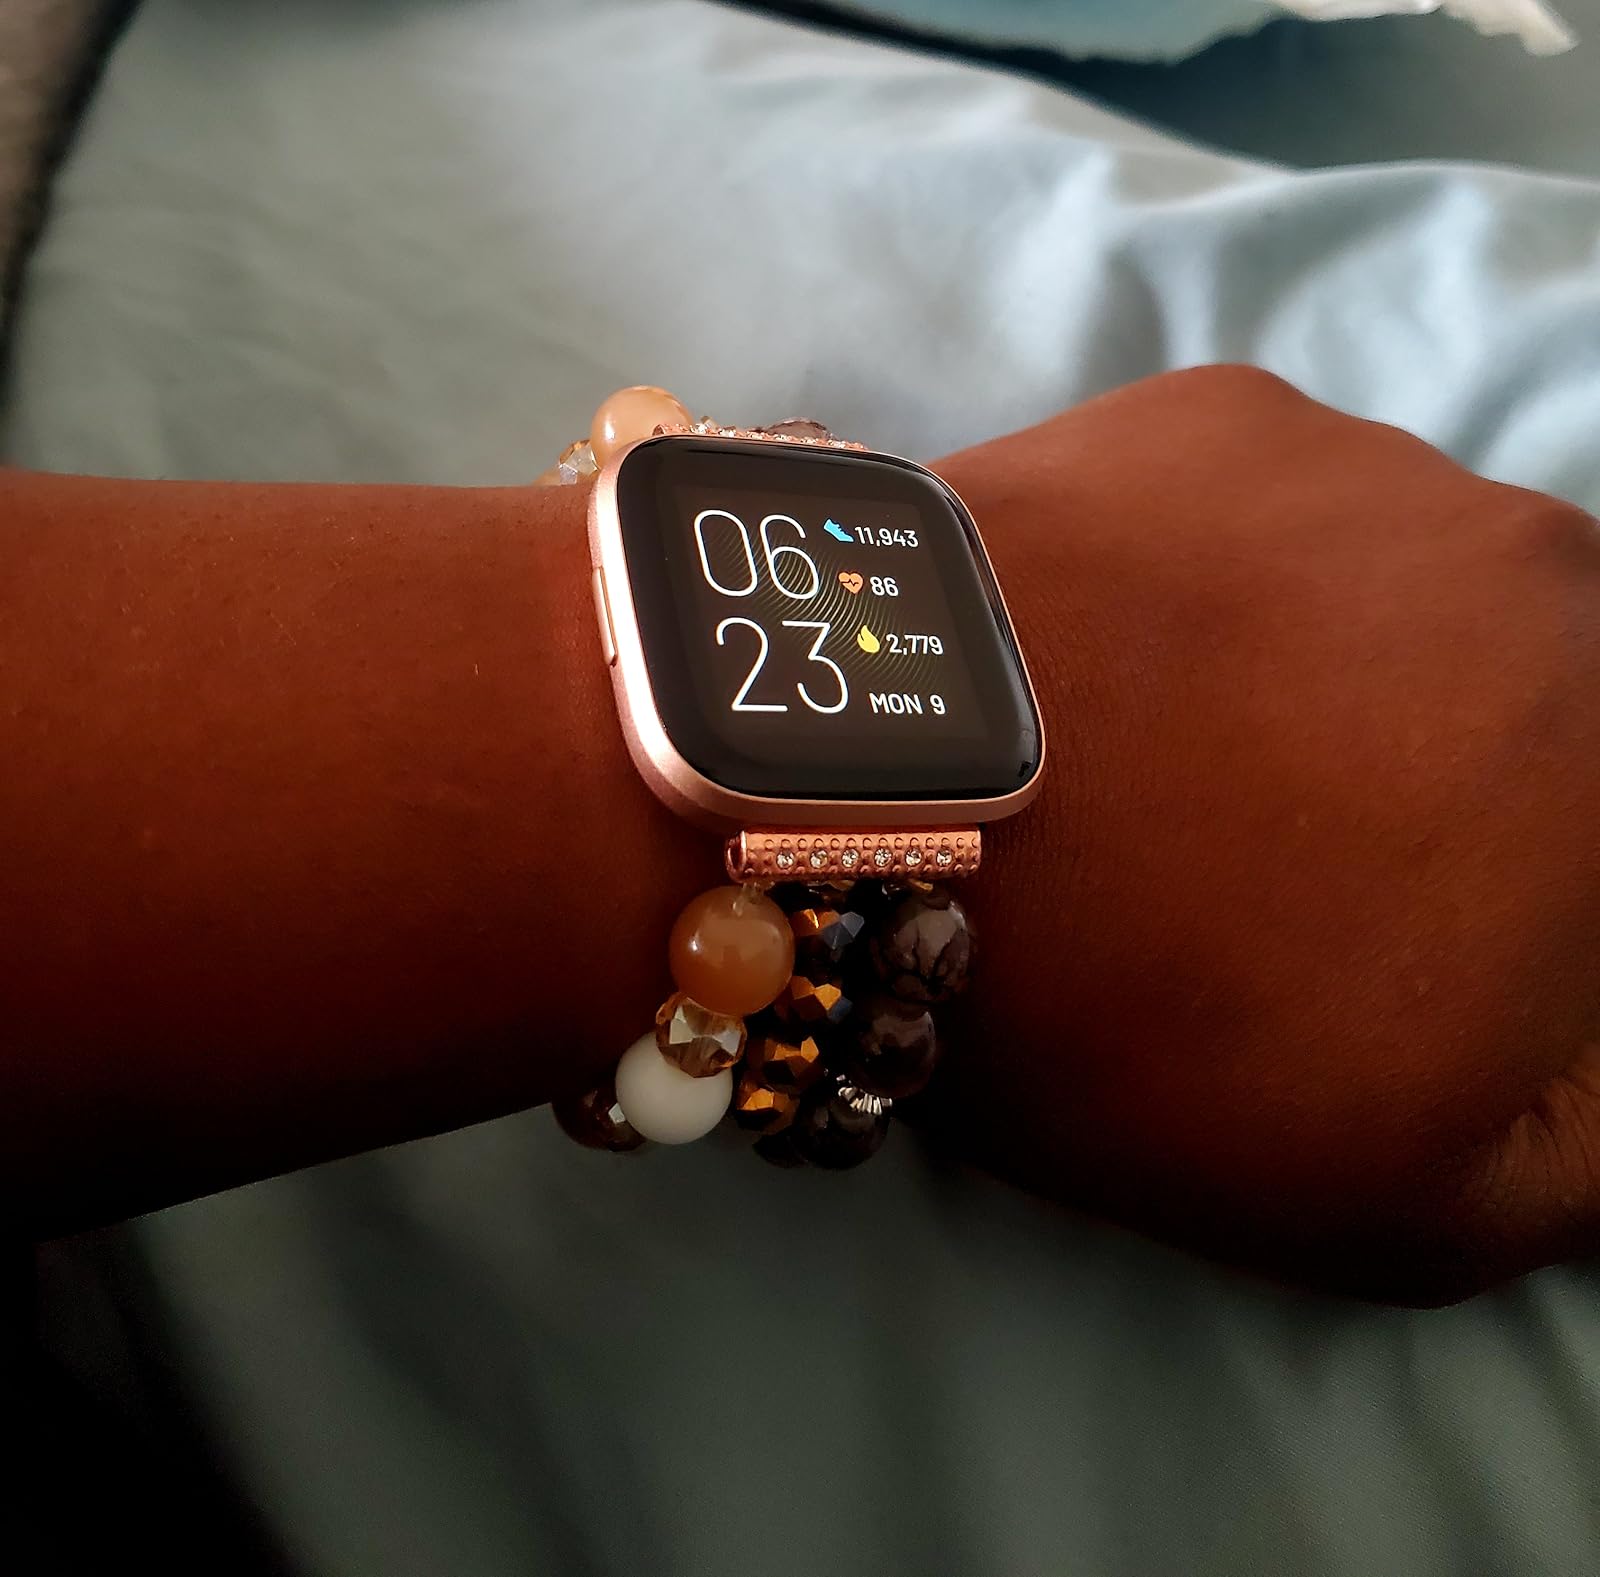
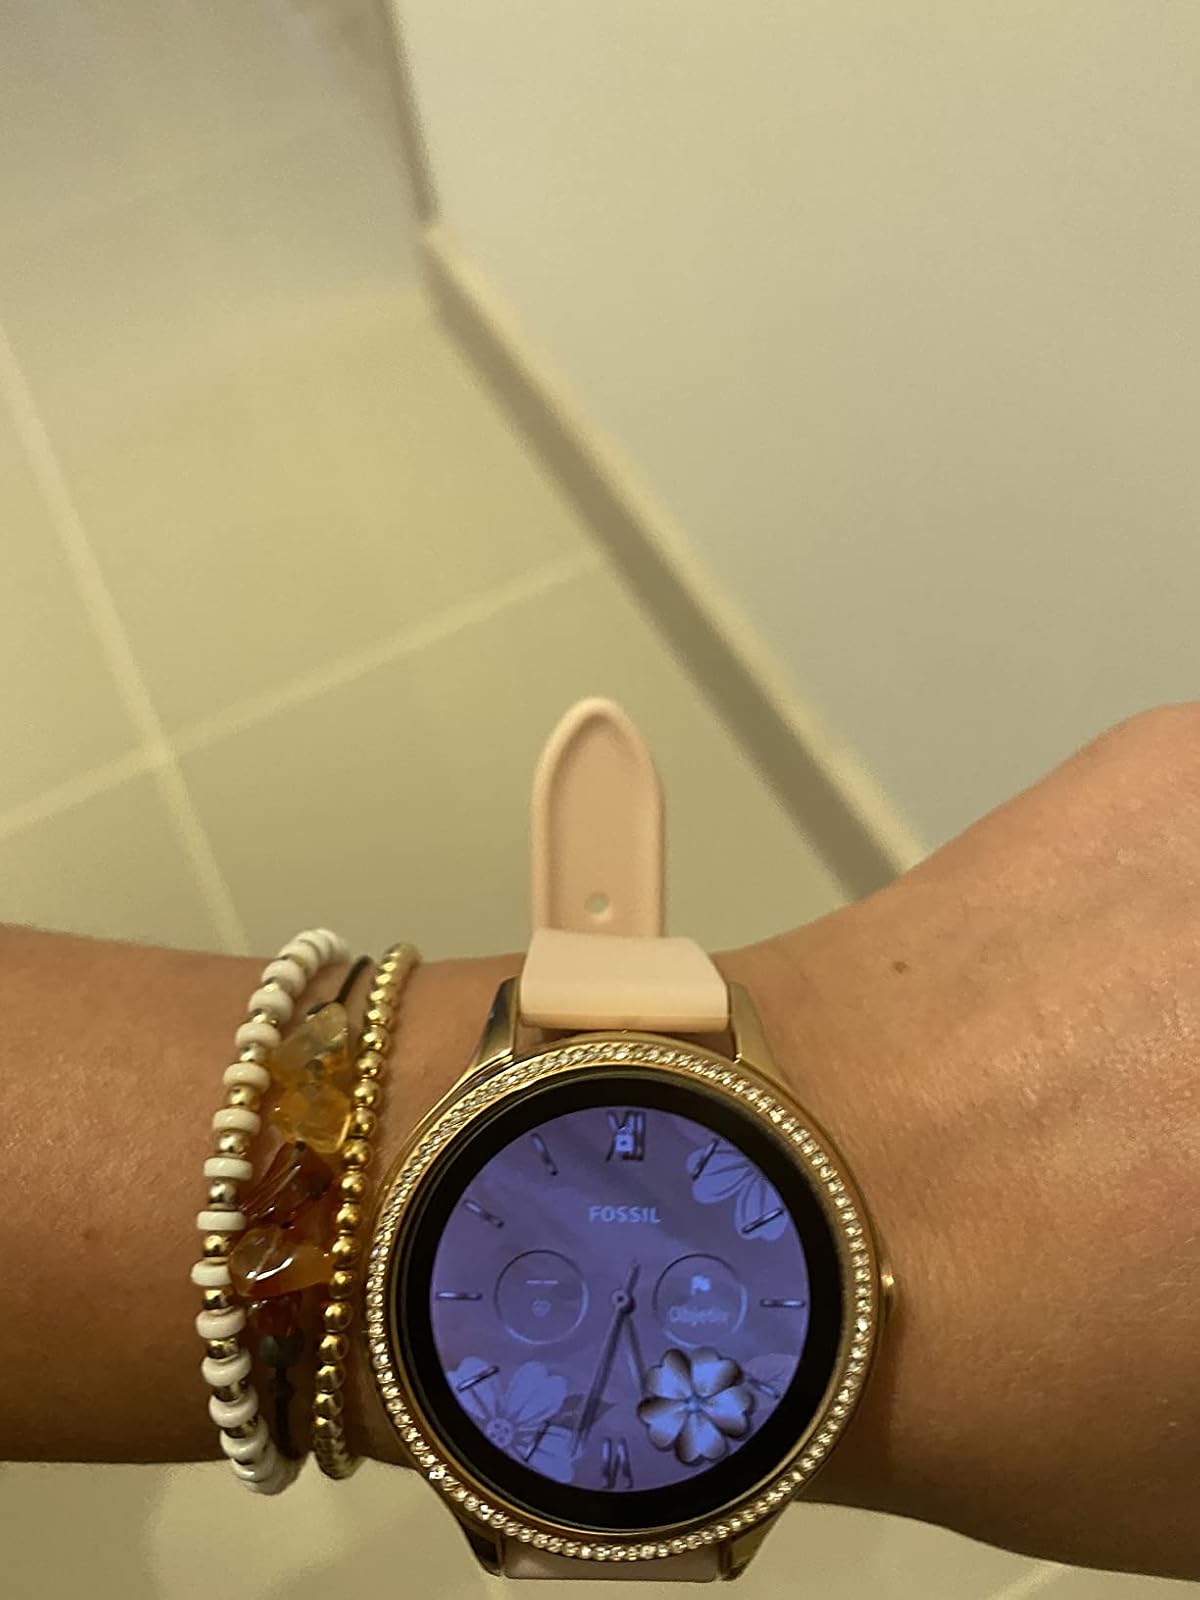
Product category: smartwatch
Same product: no